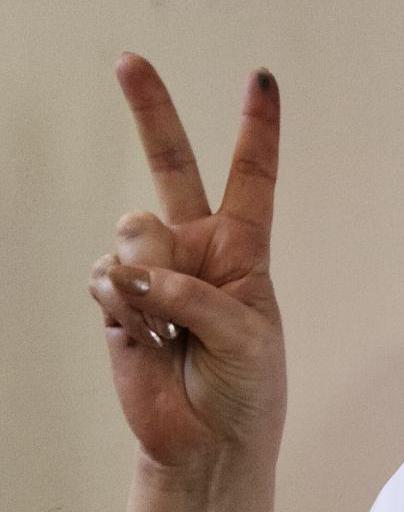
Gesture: peace